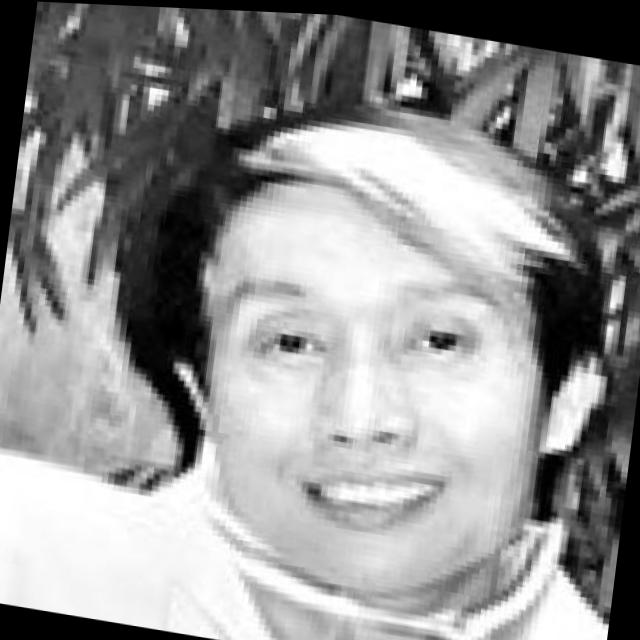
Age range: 45-64